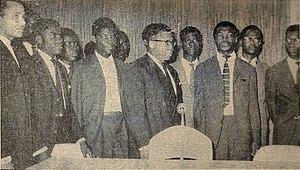
Le Collège des Commissaires généraux est un gouvernement provisoire de la république démocratique du Congo qui a fonctionné du 19 septembre 1960 jusqu’en janvier 1961.